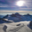
Label: mountain